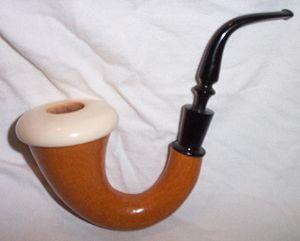
La pipe est un objet servant principalement à fumer le tabac mais aussi d'autres substances comme le cannabis, l'opium, le crack ou encore de la méthamphétamine.